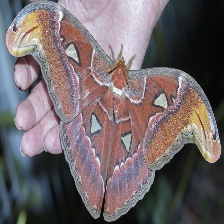
Species: ATLAS MOTH